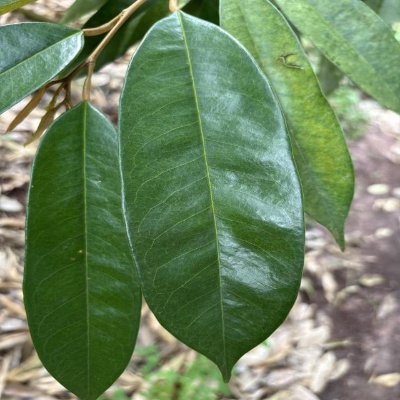
Label: Leaf_Healthy